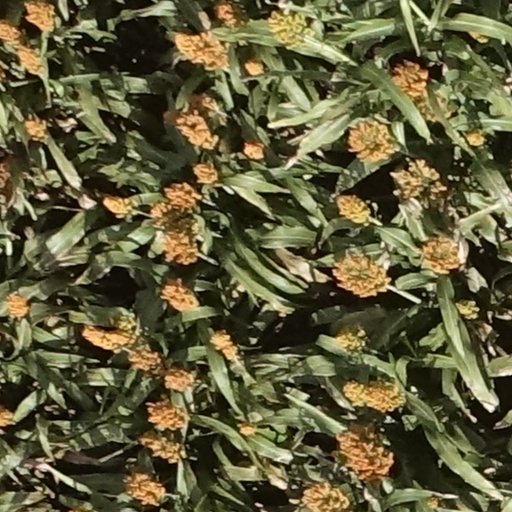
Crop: sorghum